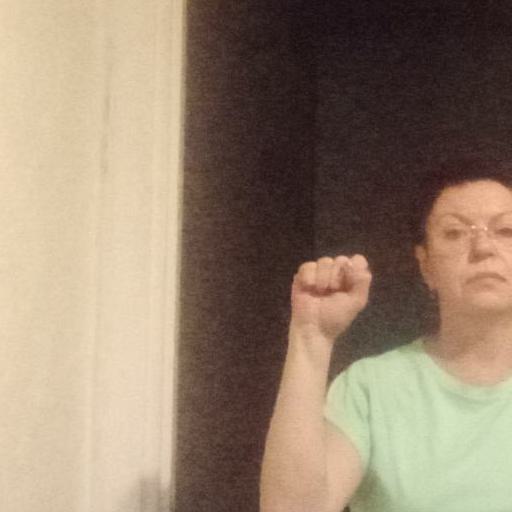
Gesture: fist